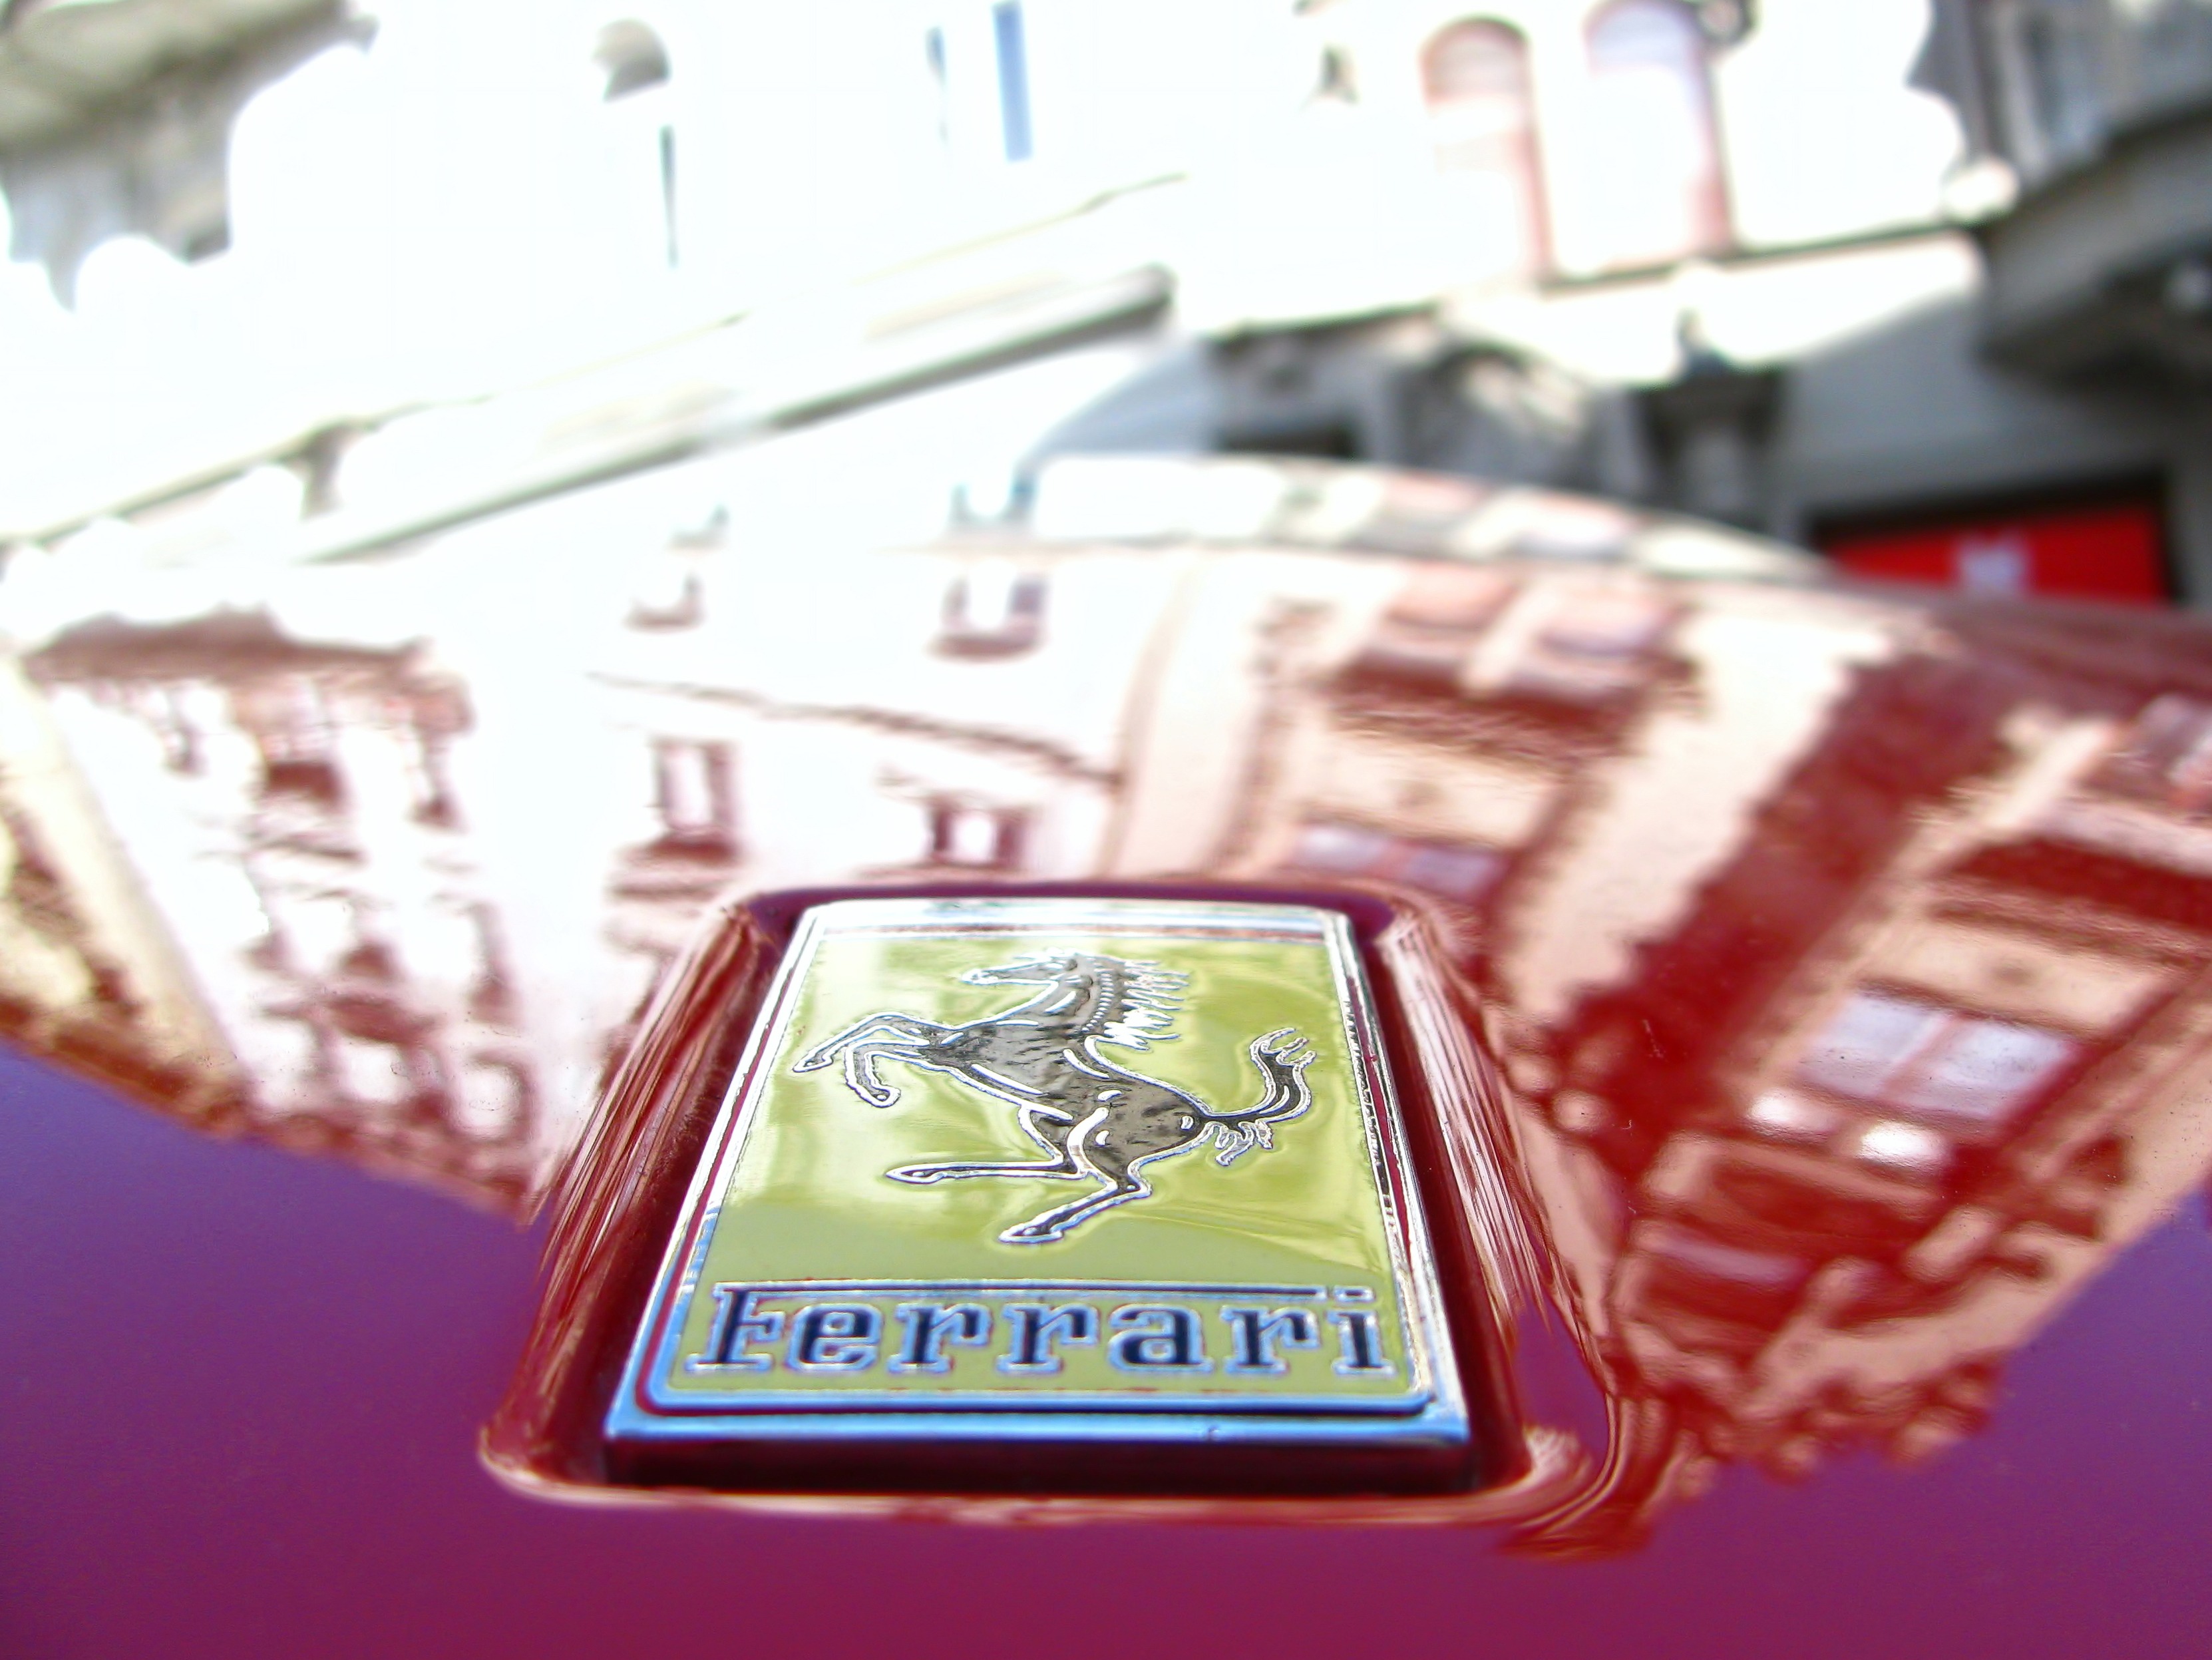
red, square, label, power, automobiles, logo, cars, ferrari, motors, fast, brno, vehicles, racing car